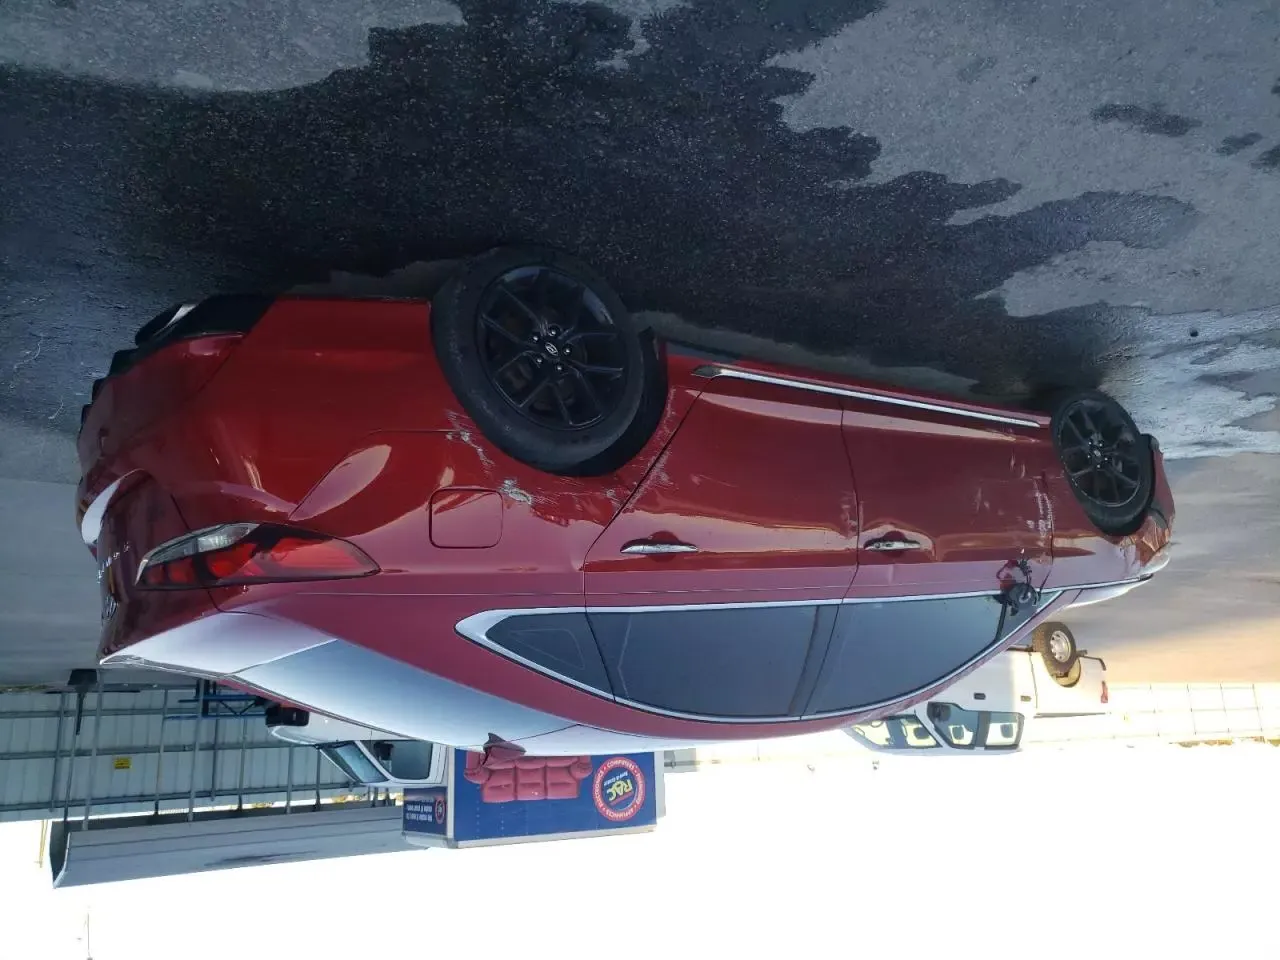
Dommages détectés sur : porte avant gauche, aile arrière droite, feu arrière droit, feu arrière gauche, plaque d'immatriculation arrière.
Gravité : mineur